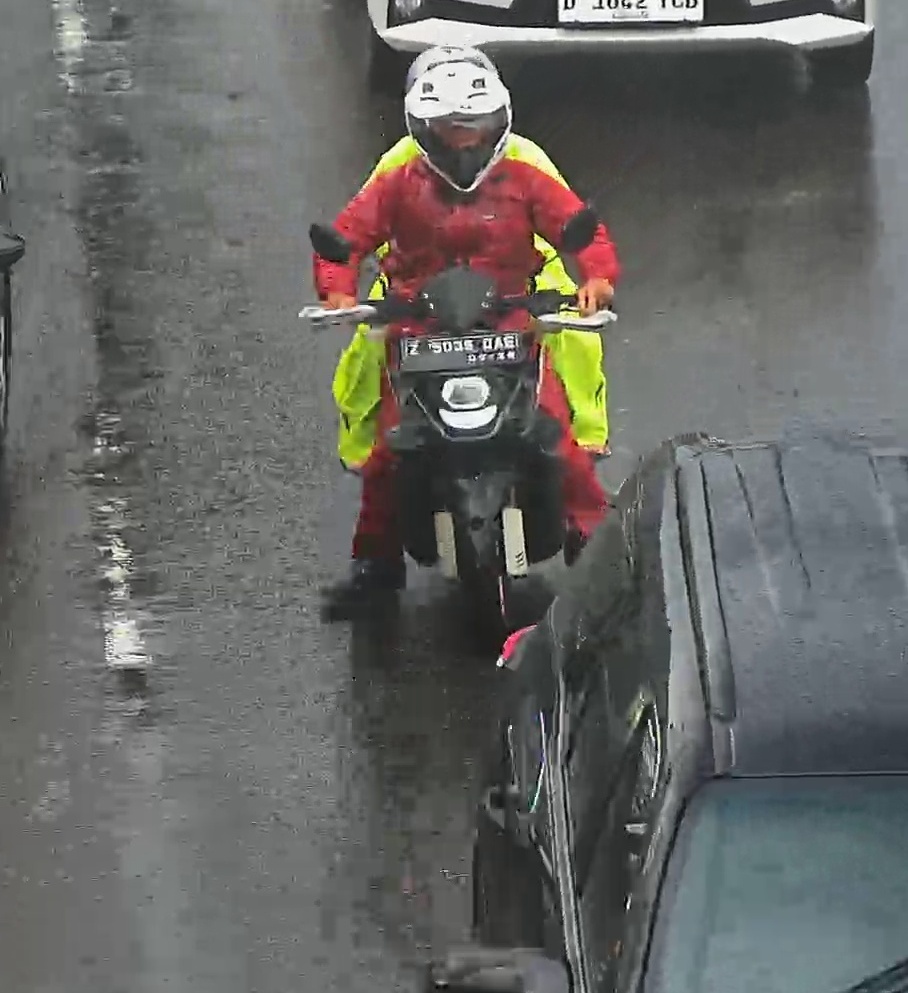
person-with-helmet: 2
person-without-helmet: 0